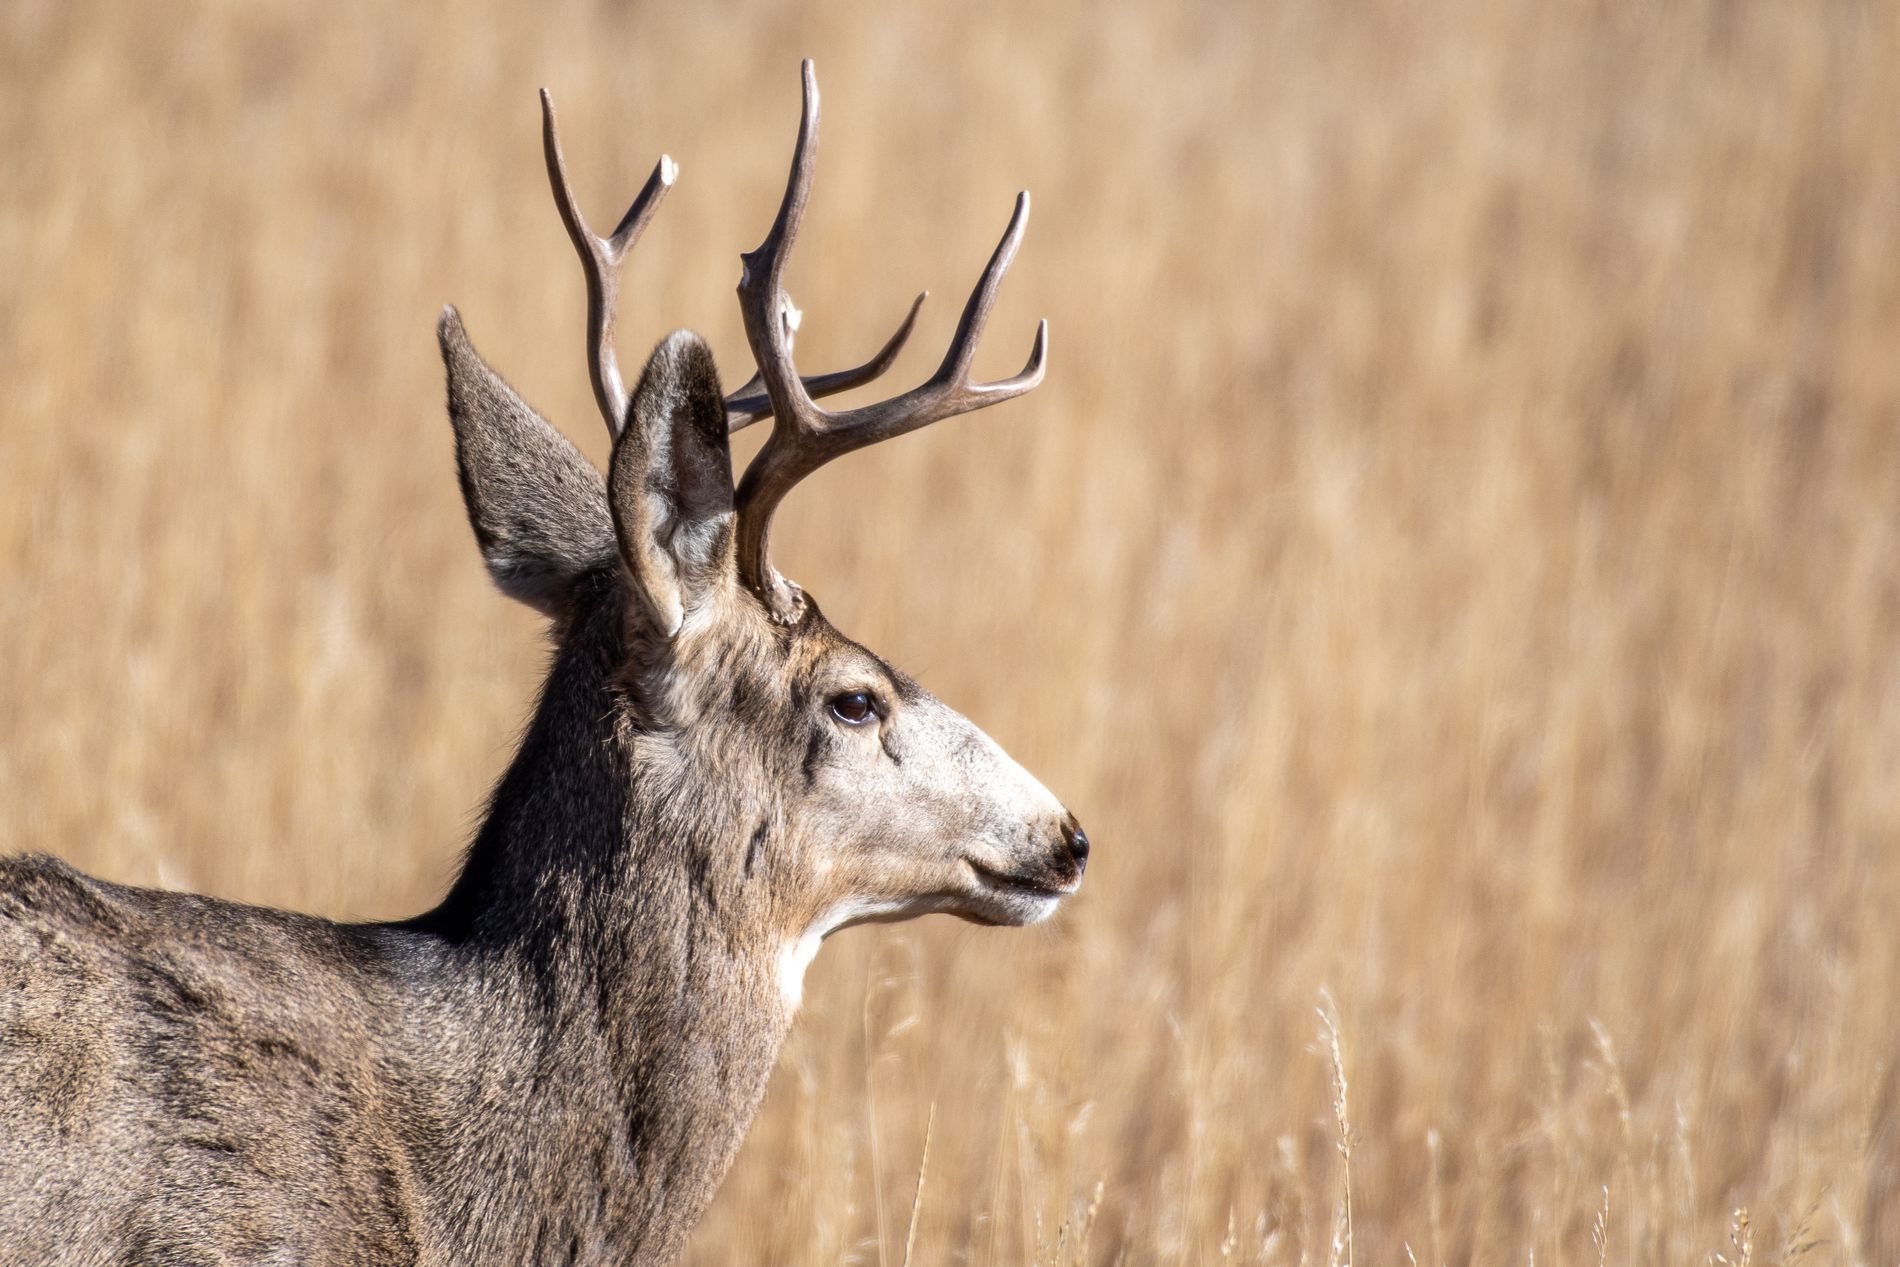
A deer in golden field
The photo shows a brown deer within a golden field. The deer stares peacefully in nature with its horns, giving it a beautiful appearance.
This eye shot photograph shows a brown deer with its horns, walking in a golden field. The earthy neutral colors of the deer and the golden field give the photo a calm and peaceful atmosphere.
Labels: Animal, Deer, Mammal, Wildlife, Antler, Elk, Antelope, Blade, Dagger, Knife, Weapon, Field
Camera: NIKON CORPORATION NIKON D500
Lens: 200.0-500.0 mm f/5.6, AF-S Nikkor 200-500mm f/5.6E ED VR
Aperture: F5.6
Exposure: 1/1000 sec
ISO: 200
Focal length: 500.0 mm